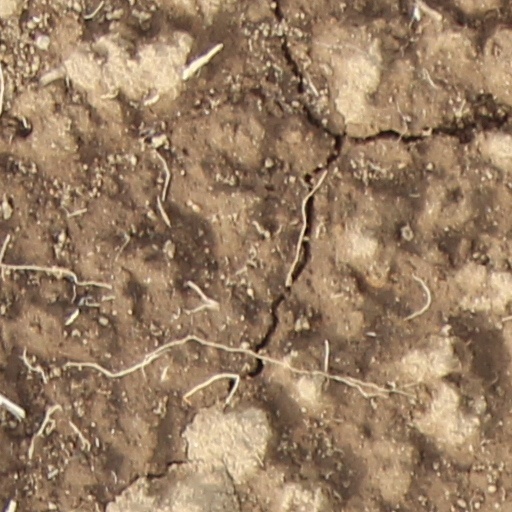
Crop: wheat